Adi Ulmansky

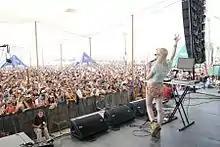
Adi Ulmansky in Tel Aviv Gay Pride Parade 2013

In 2012, Ulmansky was selected by American Express for their The Young Professionals project as the only musician from a group of 9 leading young individuals in Israel. The project accompanied the re-launching of American Express BLUE card in Israel and was a collaboration with the band TYP, Keshet TV's Mako and Timeout Tel Aviv.